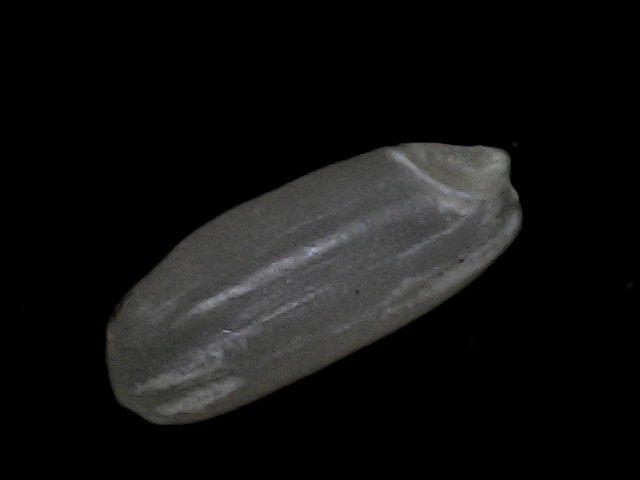
Rice variety: BD95